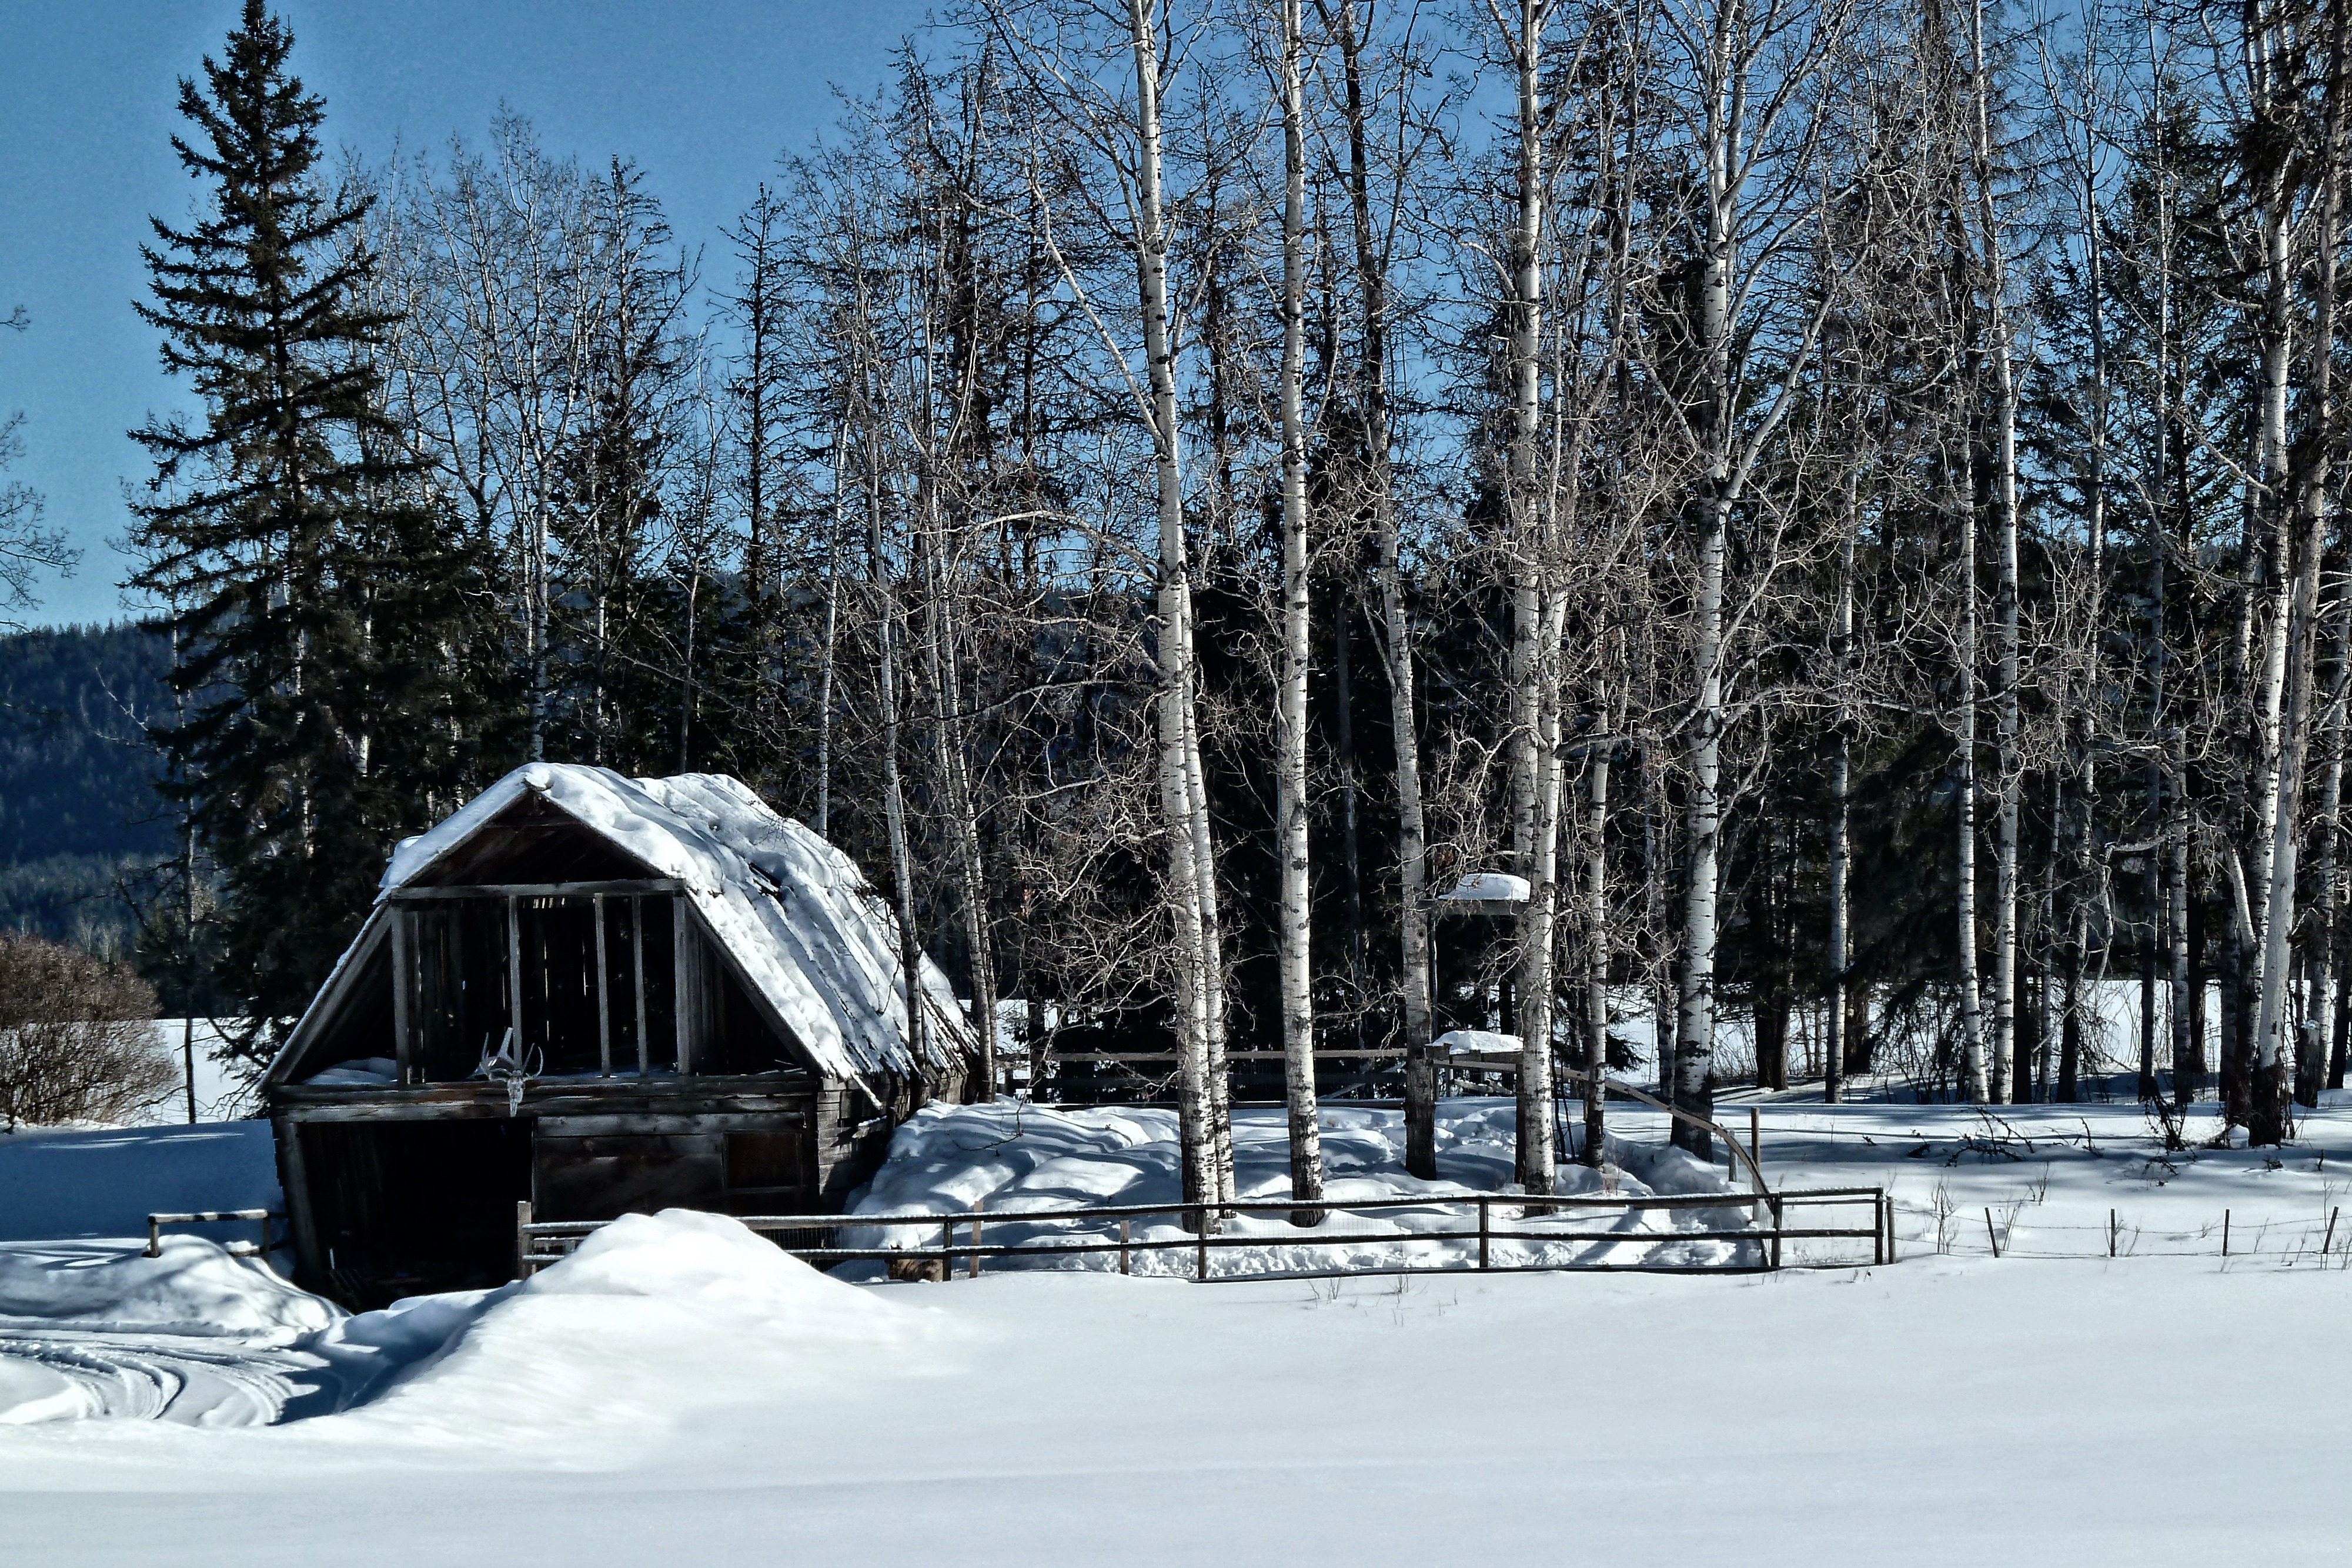
landscape, tree, snow, winter, farm, old, barn, rustic, ice, scenery, weather, season, weathered, wooden, footwear, freezing, sugar house